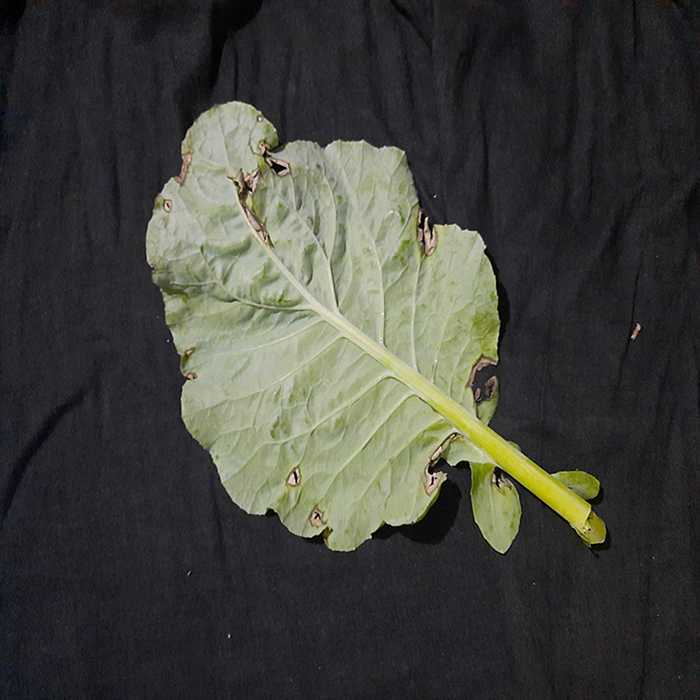
Plant: Cauliflower
Label: Downy mildew